Charles Elliot (Royal Navy officer, born 1818)

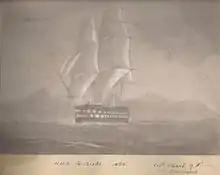
The base ship HMS "Pembroke", Elliot's flagship as Commander-in-Chief, The Nore

Born the son of Gilbert Elliot-Murray-Kynynmound, 2nd Earl of Minto and Mary Elliot-Murray-Kynynmound (née Brydone), Elliot joined the Royal Navy in May 1832. Promoted to lieutenant on 27 June 1838, he was appointed to the second-rate HMS "Rodney" in August 1838. He transferred to the sixth-rate HMS "Talbot" in the Mediterranean Fleet in October 1838. Promoted to commander on 16 July 1840, he became commanding officer of the sloop HMS "Hazard" in July 1840 and was involved in the bombardment of Acre in November 1840 during the Egyptian–Ottoman War. Promoted to captain on 16 August 1841, he went on to be commanding officer of the sixth-rate HMS "Spartan" on the North America and West Indies Station in August 1841 and commanding officer of the fifth-rate HMS "Sybille" on the East Indies and China Station in May 1853.